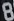
Number: 8